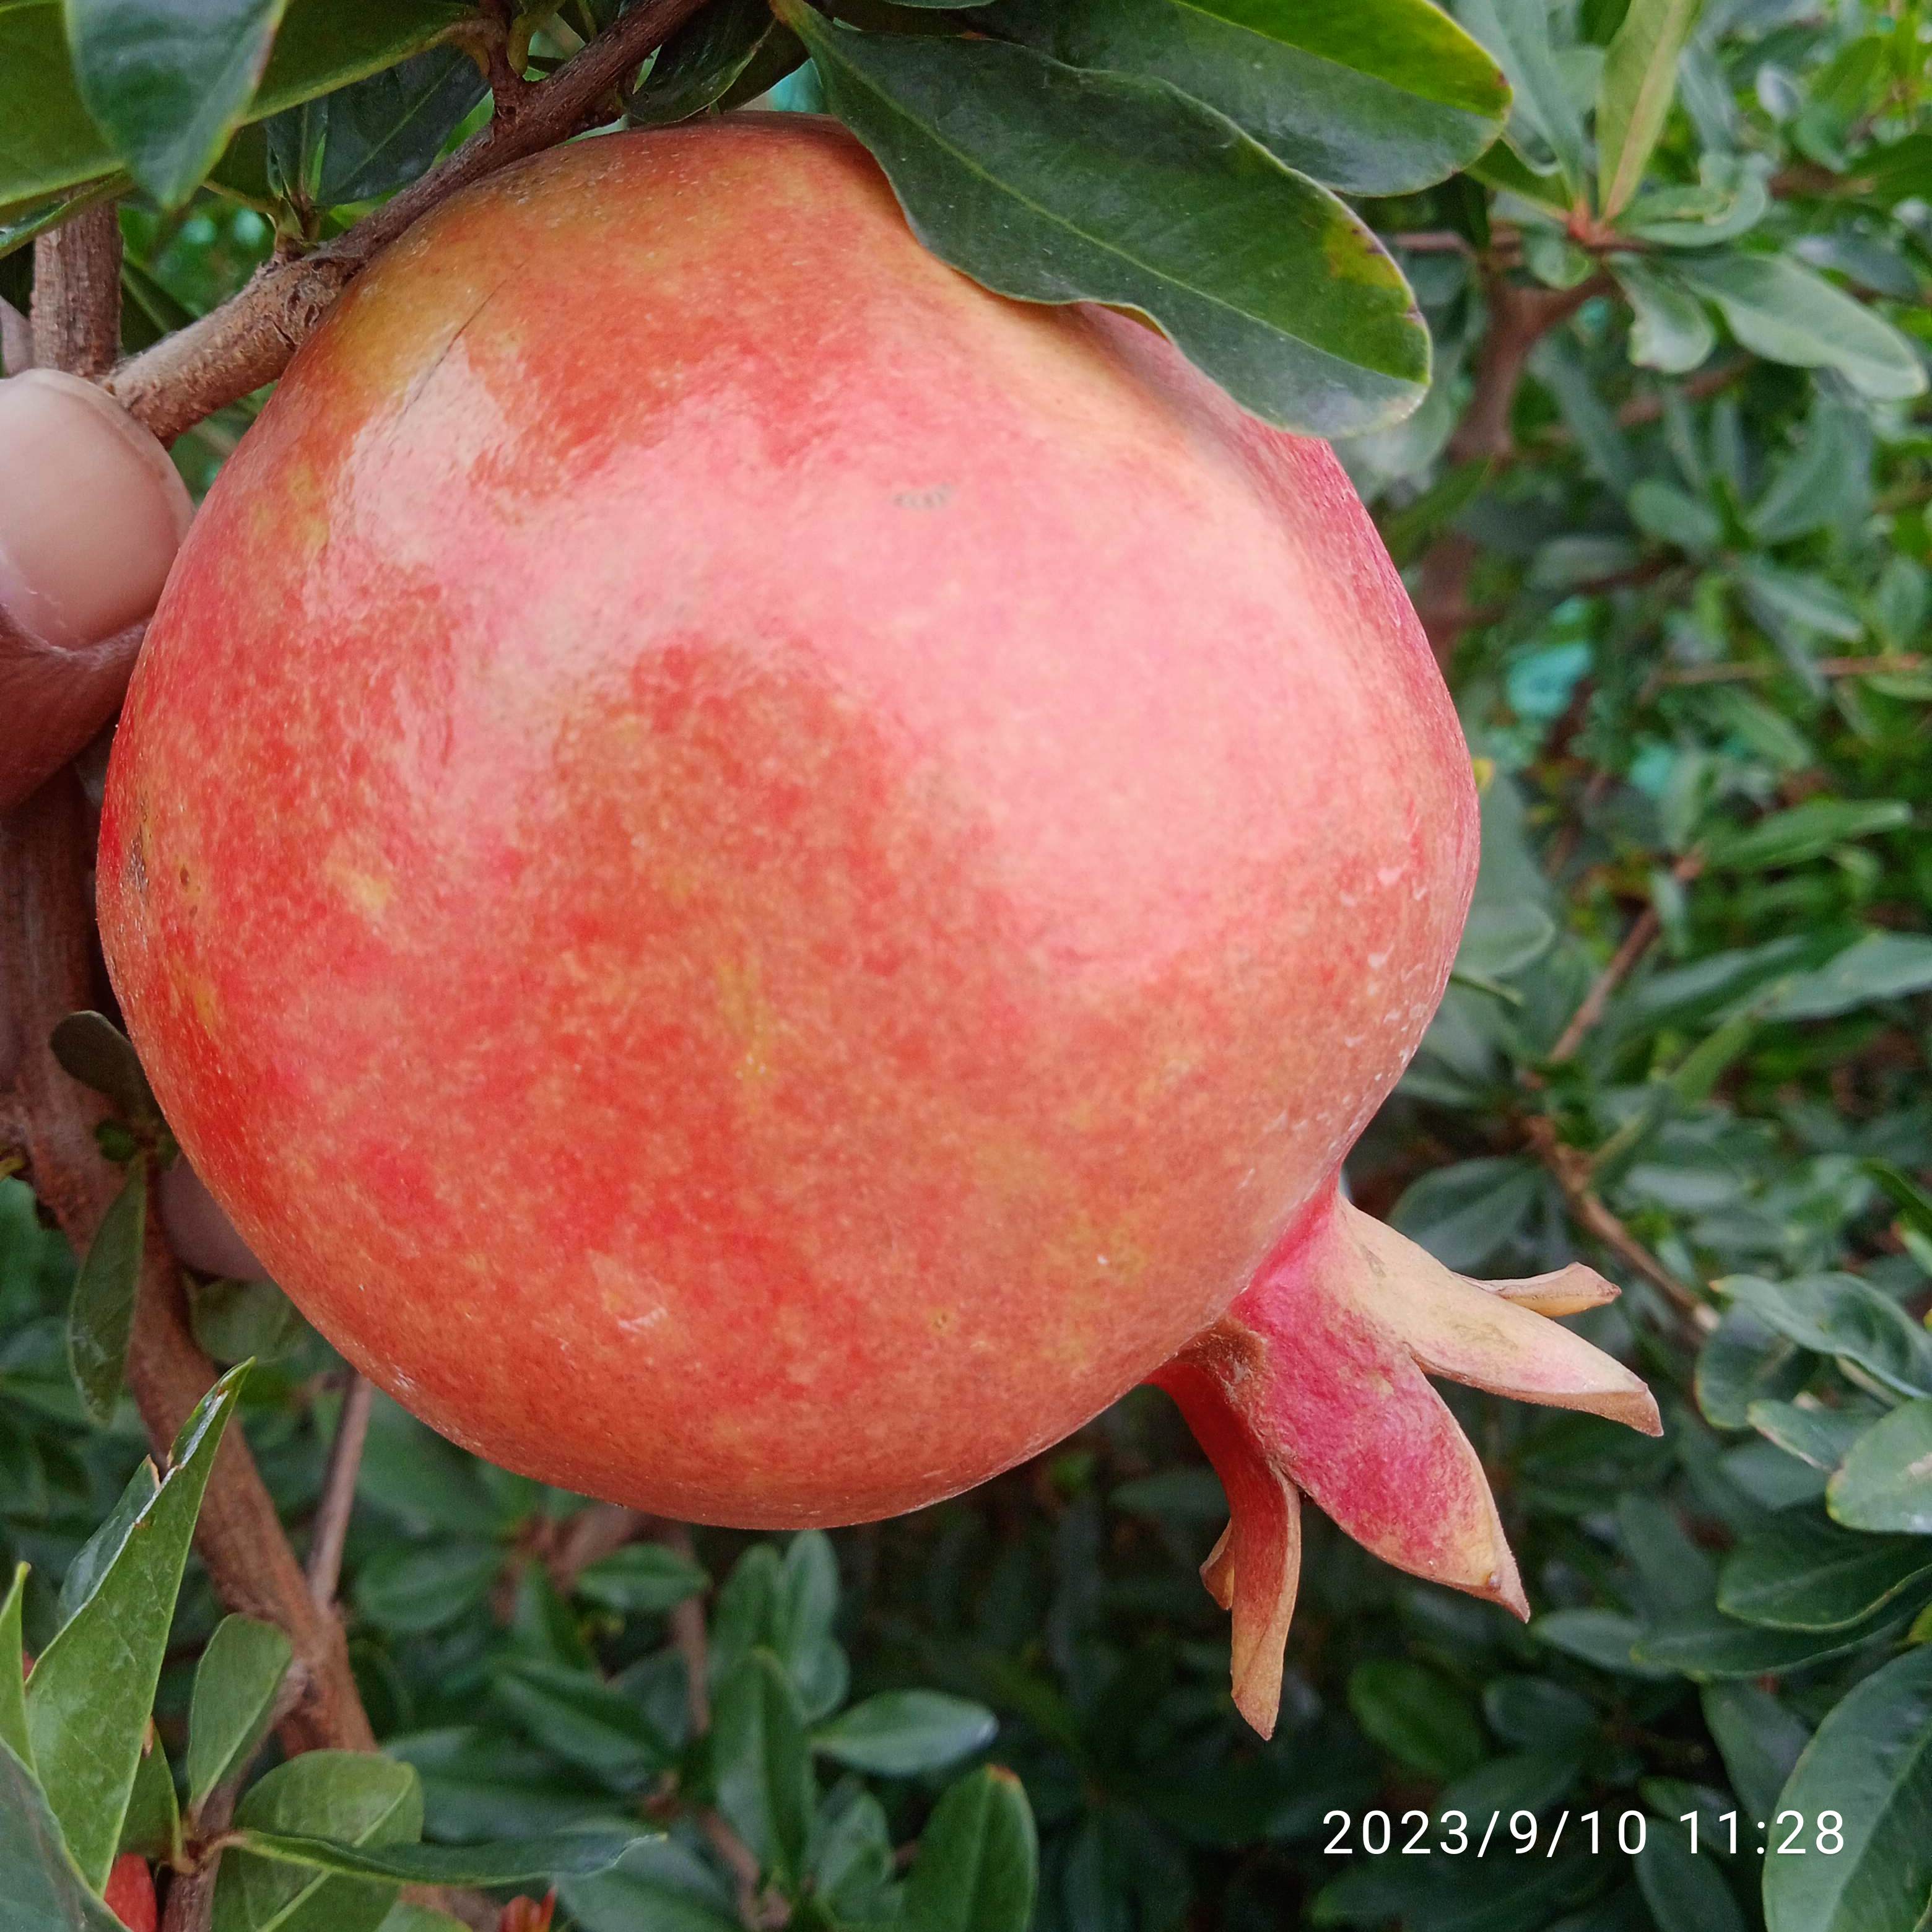
Label: Healthy